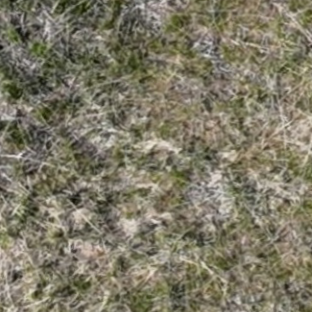
Month: may